Amphidromus

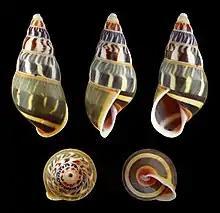
"Amphidromus everetti" shell is brightly colored, a feature which is typical of arboreal snails in general.

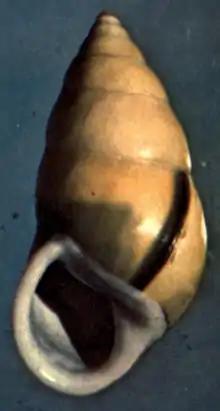
The dark varix on this "Amphidromus perversus" shell marks a resting stage.

The single most major aspect of shell variation within the genus is the color patterning. In general, many arboreal snails are brightly colored, obvious examples being the bulimulid genera "Drymaeus" and "Liguus", the cepolid "Polymita", and the camaenid "Papuina". However, "Polymita", "Liguus" and "Amphidromus" are particularly noted for their color variations. The basic ground color of "Amphidromus" appears to be yellow, and this color is usually (except for "Amphidromus entobaptus") confined to the surface layers of the shell, since worn specimens appear to be nearly devoid of color. In some species the background color is whitish, and a few have dark background colors. The apical whorls are pale, purple, brown, or black, and this sometimes varies within a population (as in "A. quadrasi"). A few species, for example "A. schomburgki", have a deciduous green periostracum.